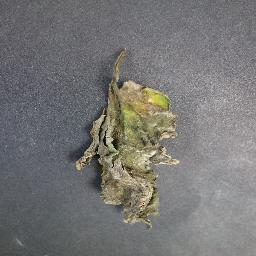
Label: Tomato___Late_blight